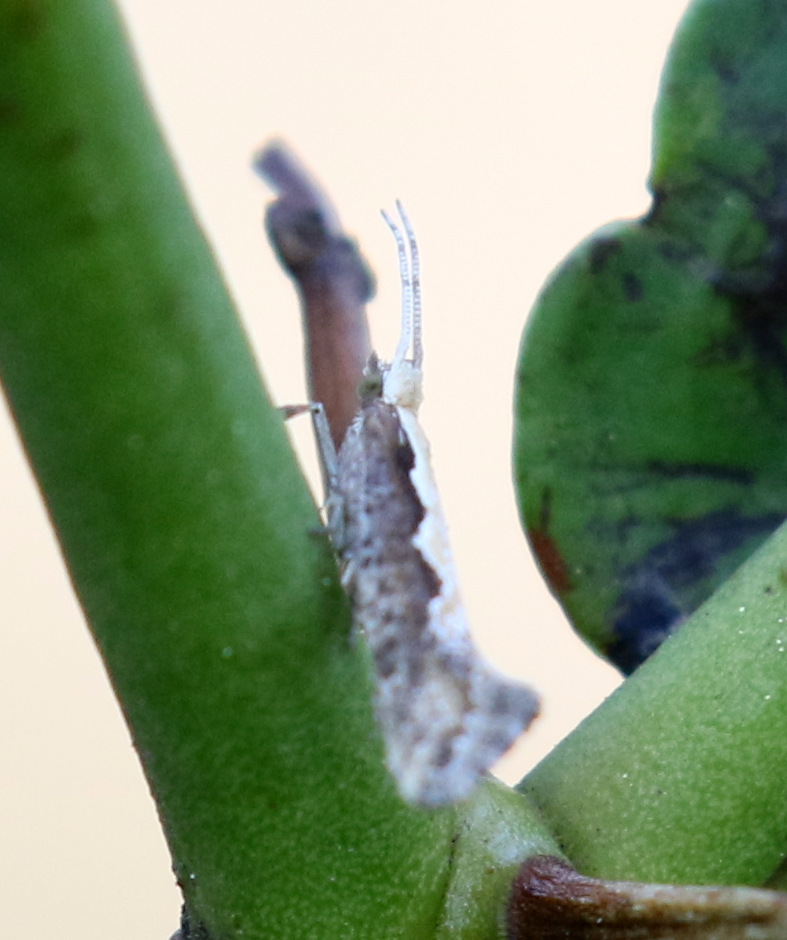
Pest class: diamondback_moth